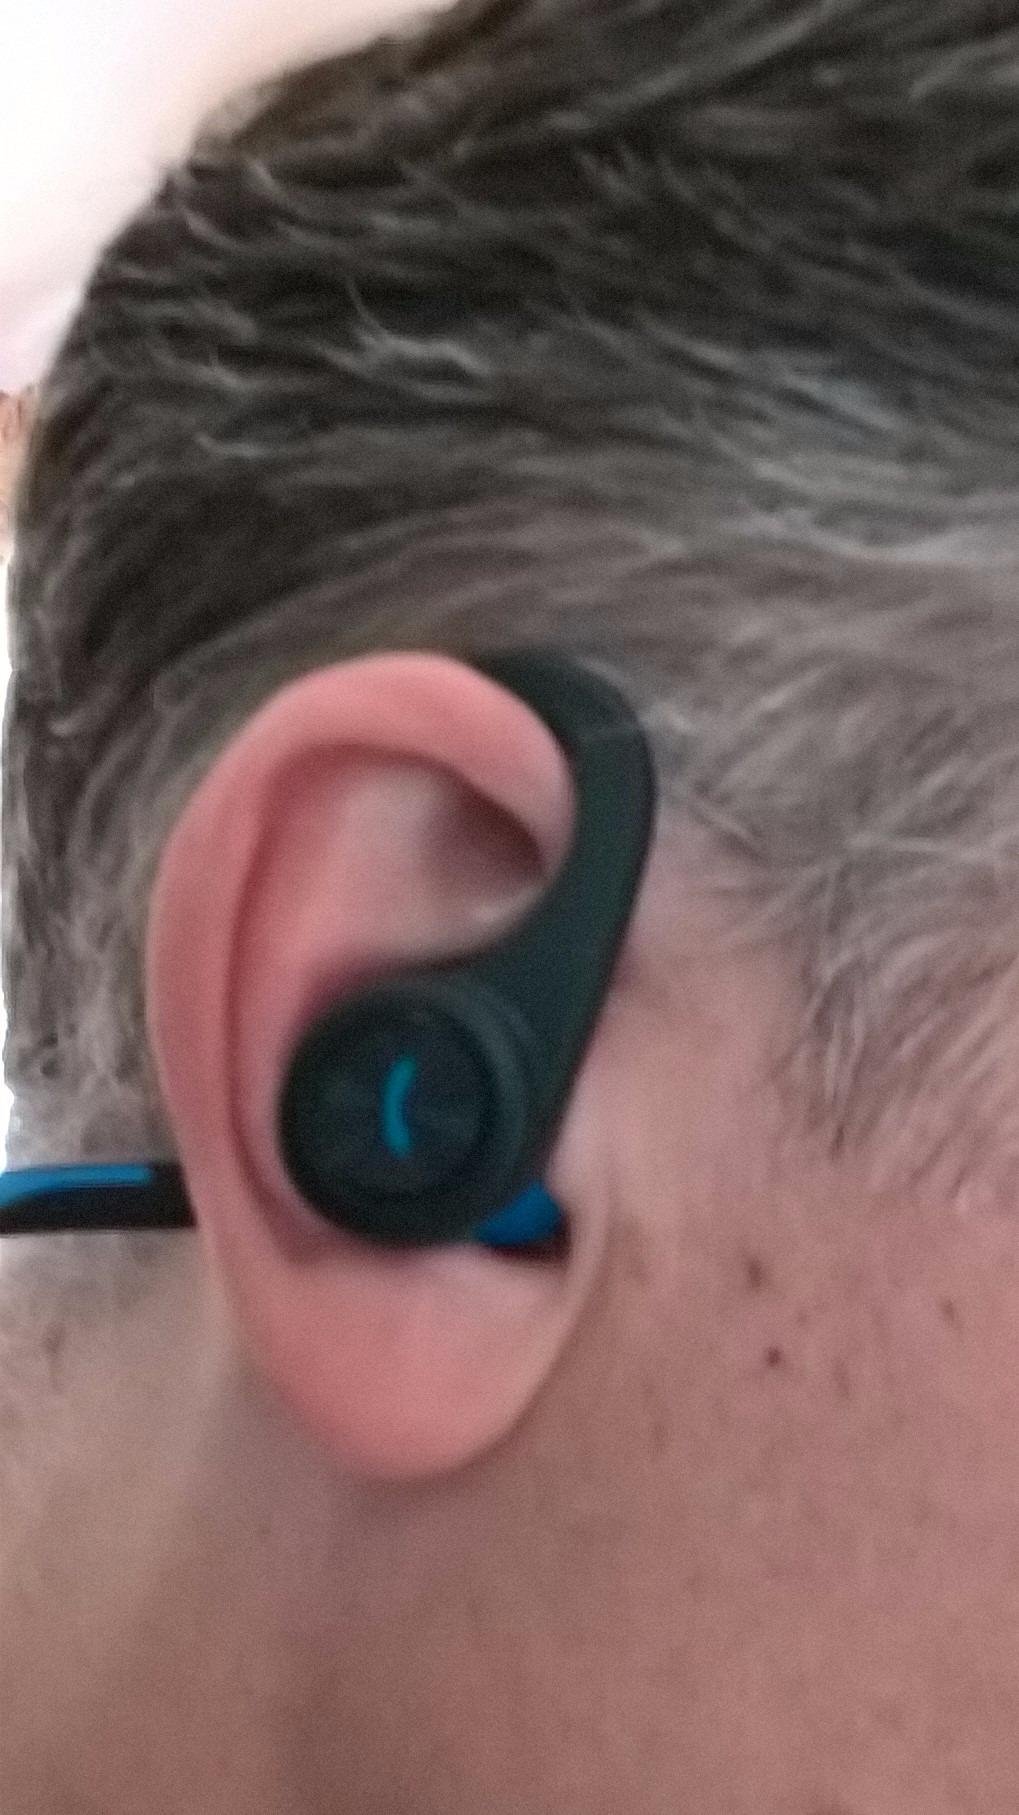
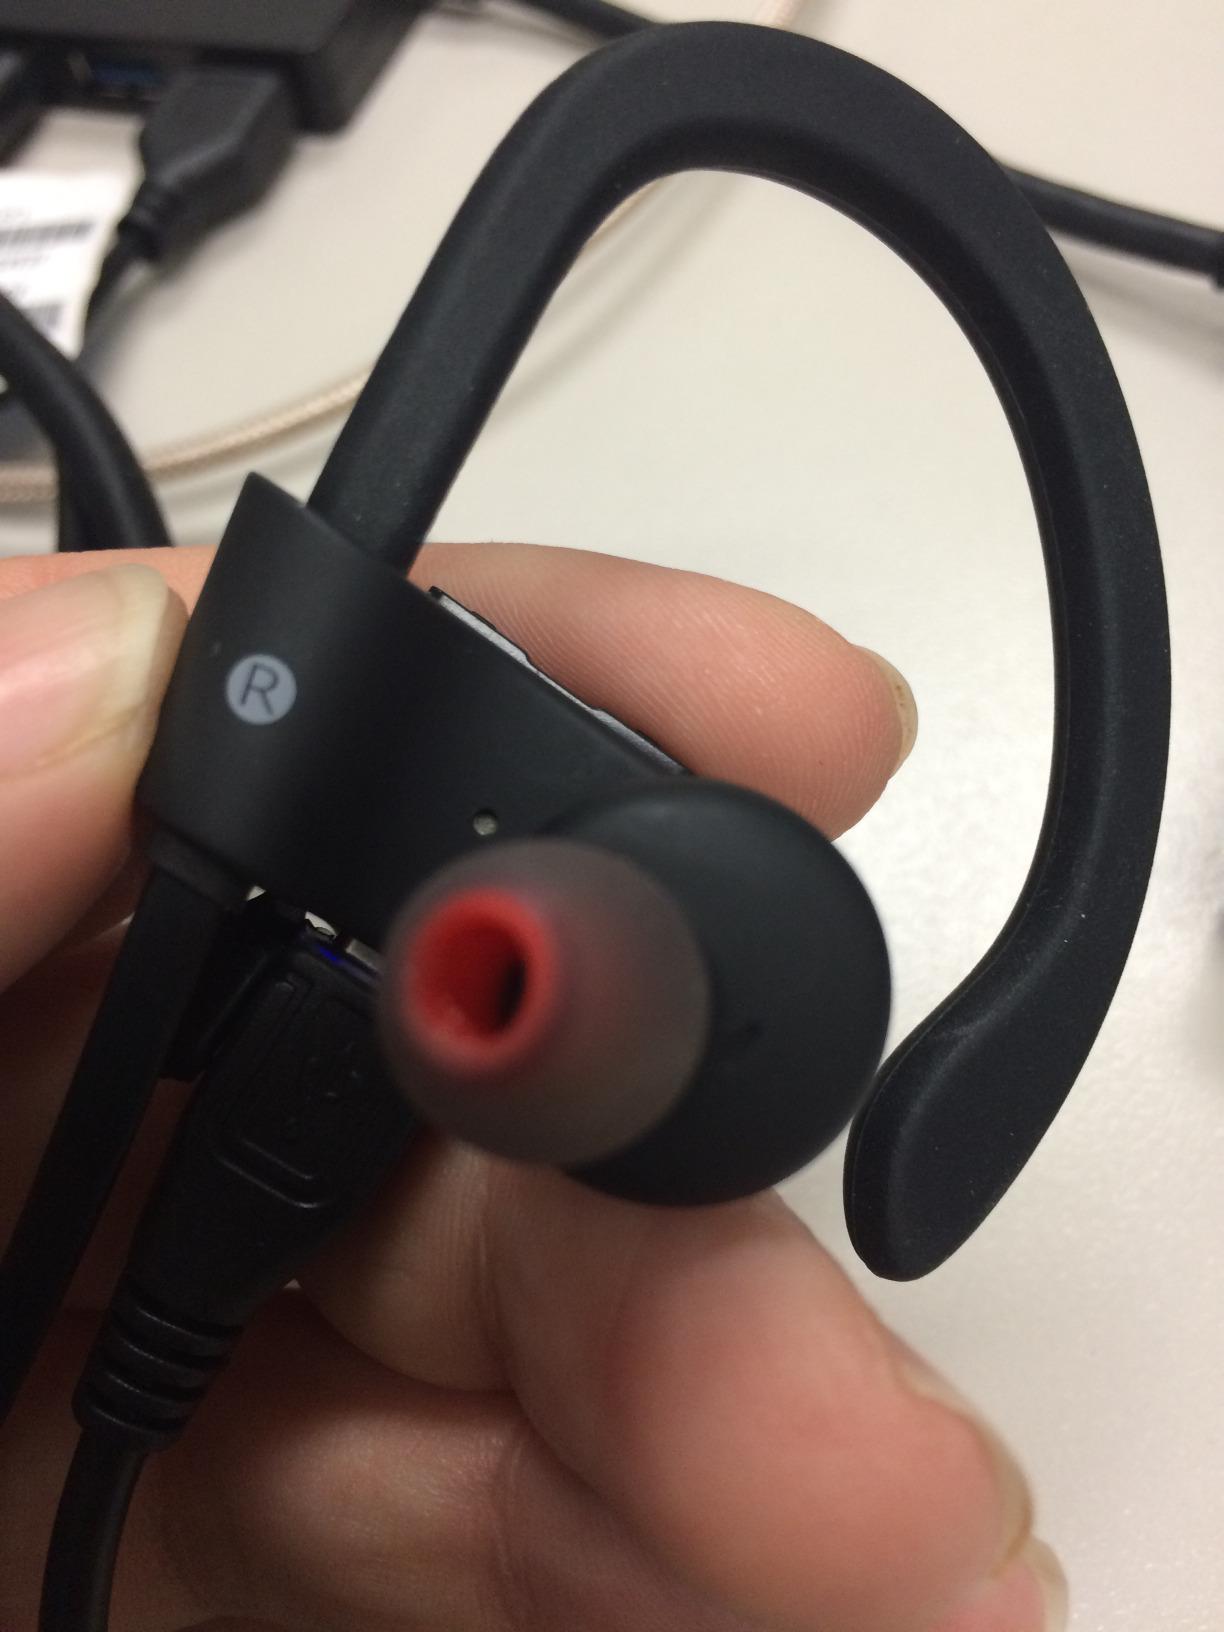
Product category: headphones
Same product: no